Rosalía de Castro

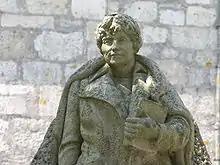
Statue of Rosalía de Castro at Padrón.

Writing in Galician and Spanish, after the period known as the "Séculos Escuros" (lit. Dark Centuries), she became an important figure of the Galician Romantic movement, known today as the "Rexurdimento" ("Renaissance"), along with Manuel Curros Enríquez and Eduardo Pondal. Her poetry is marked by "saudade", an almost ineffable combination of nostalgia, longing and melancholy.